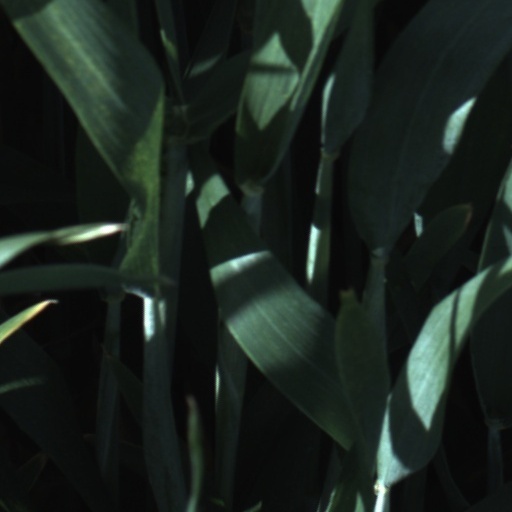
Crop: wheat